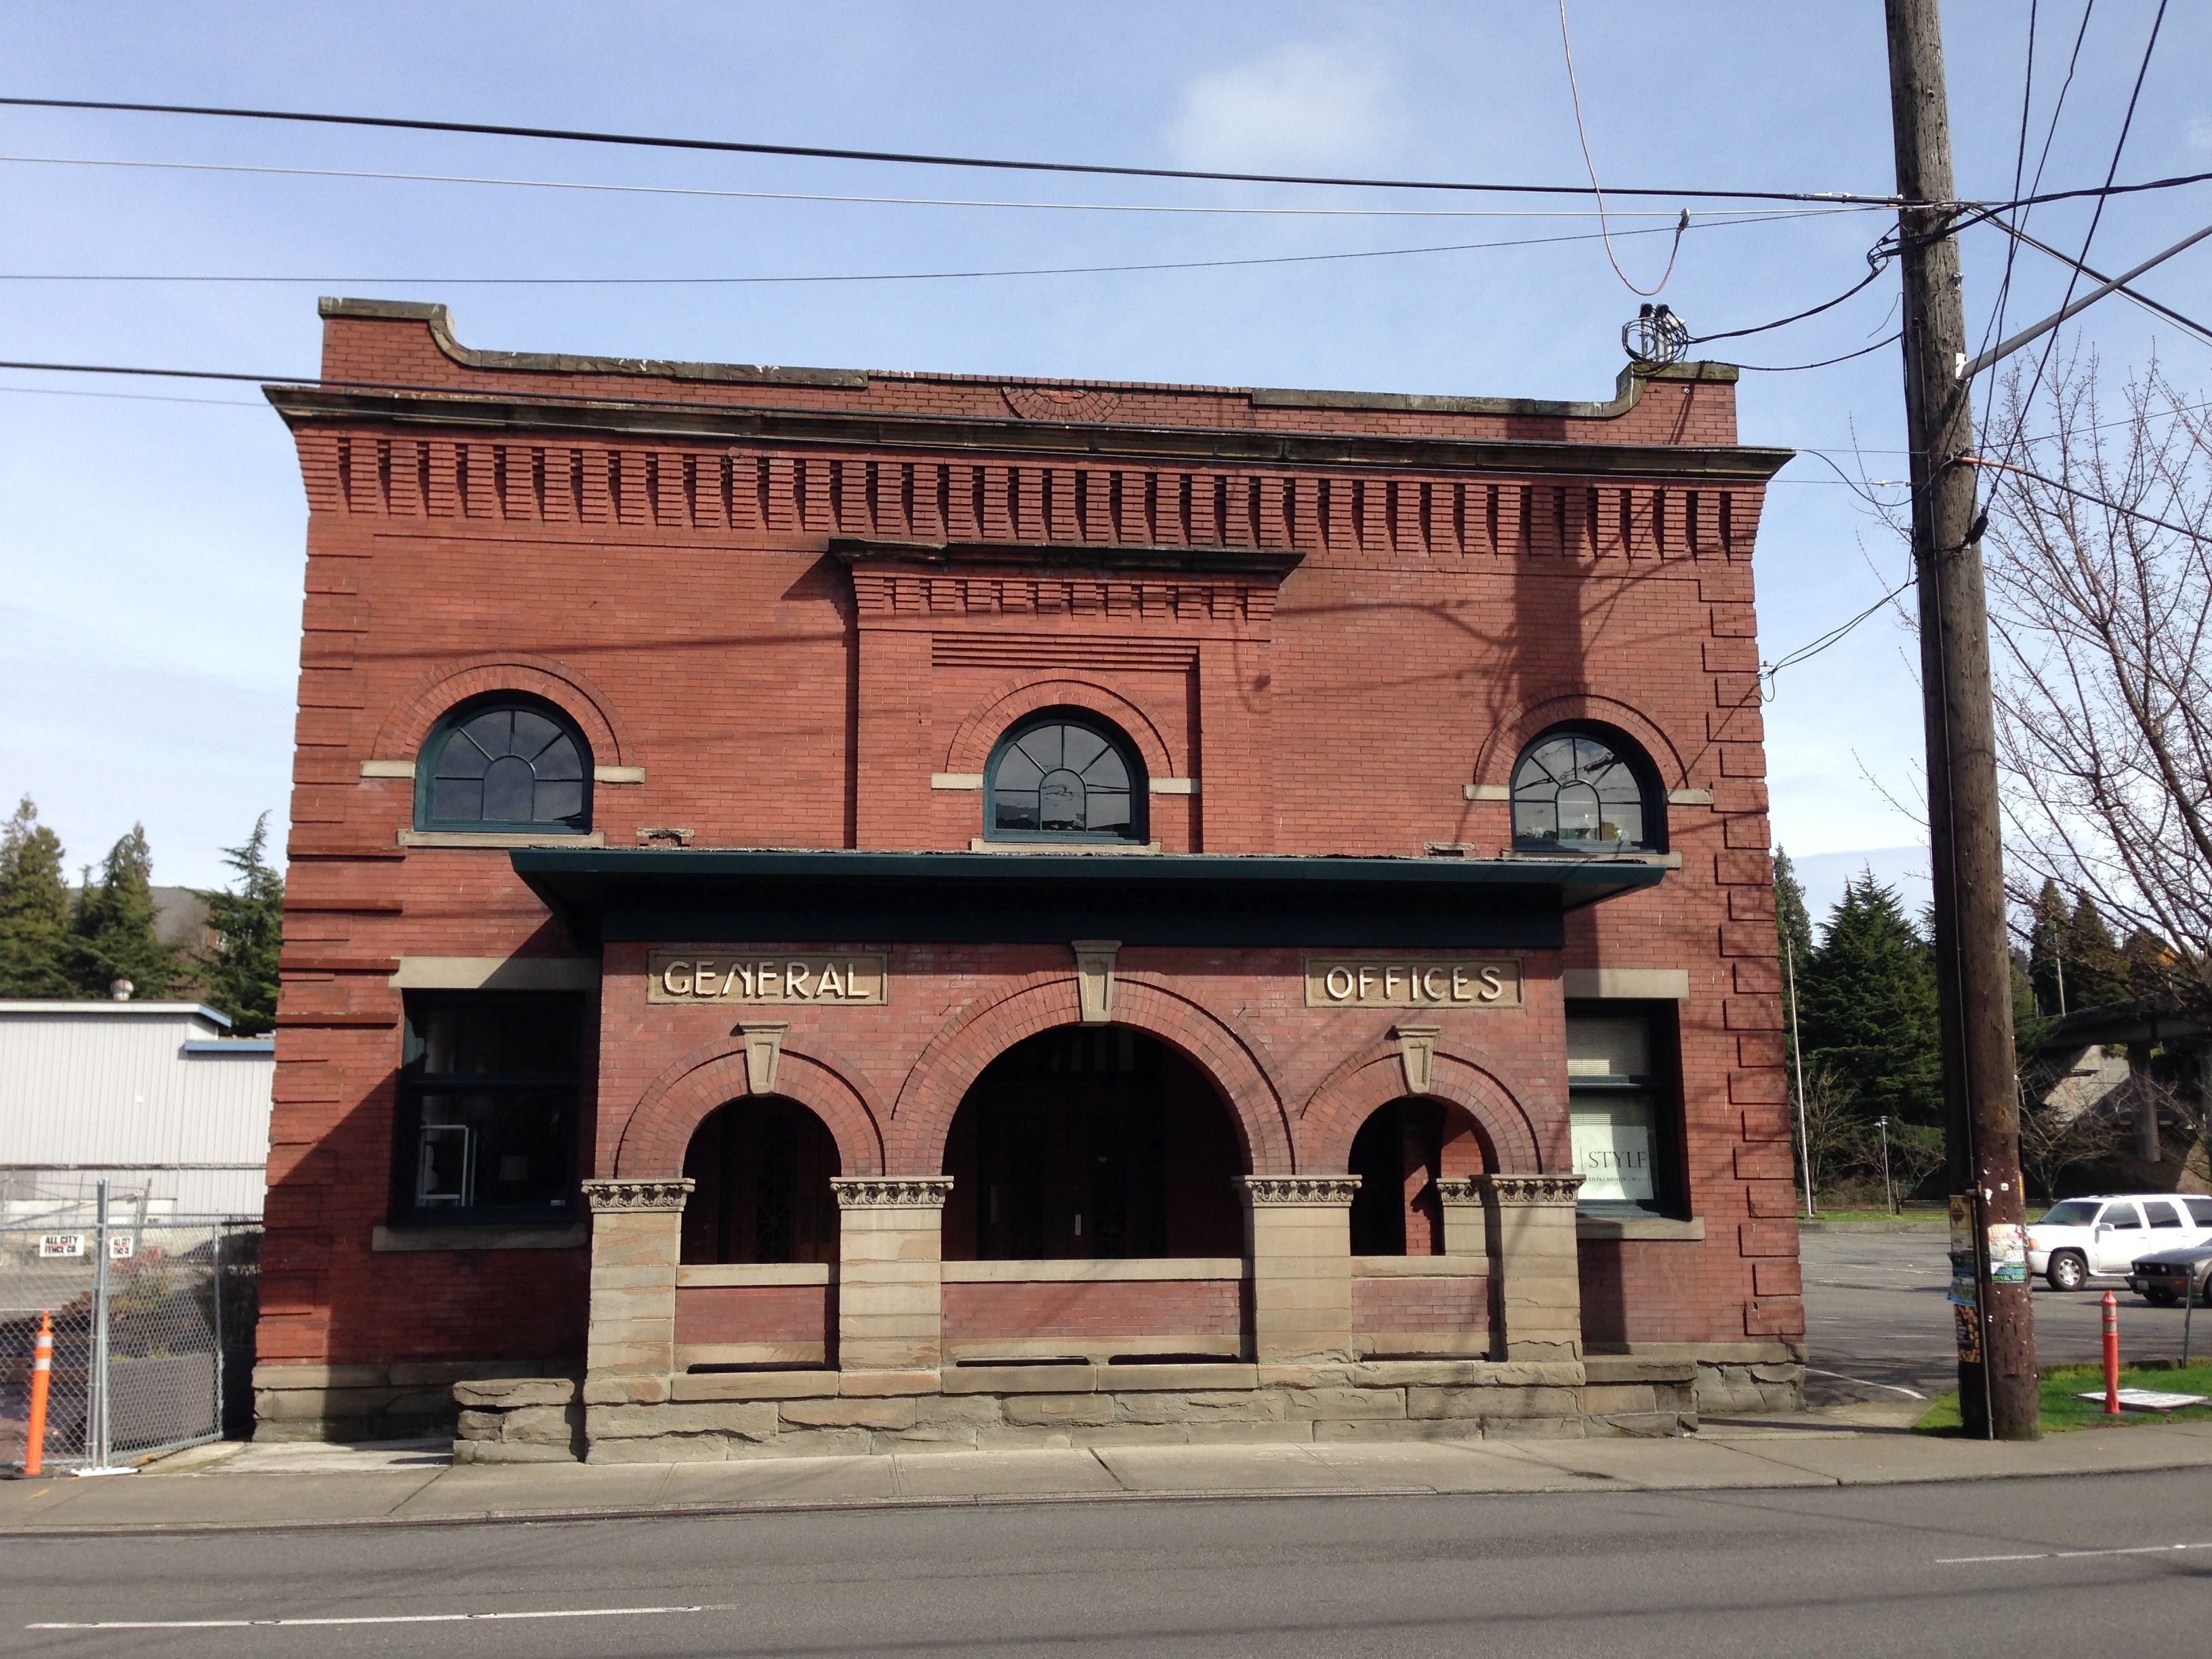
architecture, structure, town, building, old, urban, downtown, arch, red, office, landmark, facade, church, exterior, brick, place of worship, synagogue, commercial building, triumphal arch, ancient history